W. G. Snuffy Walden

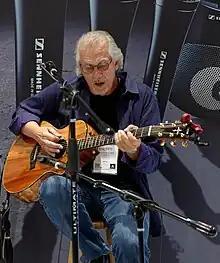
Walden in 2014

In March 2018, "Up to Snuff", a documentary film about Walden's career, won the documentary competition in its premier at the Pasadena International Film Festival.